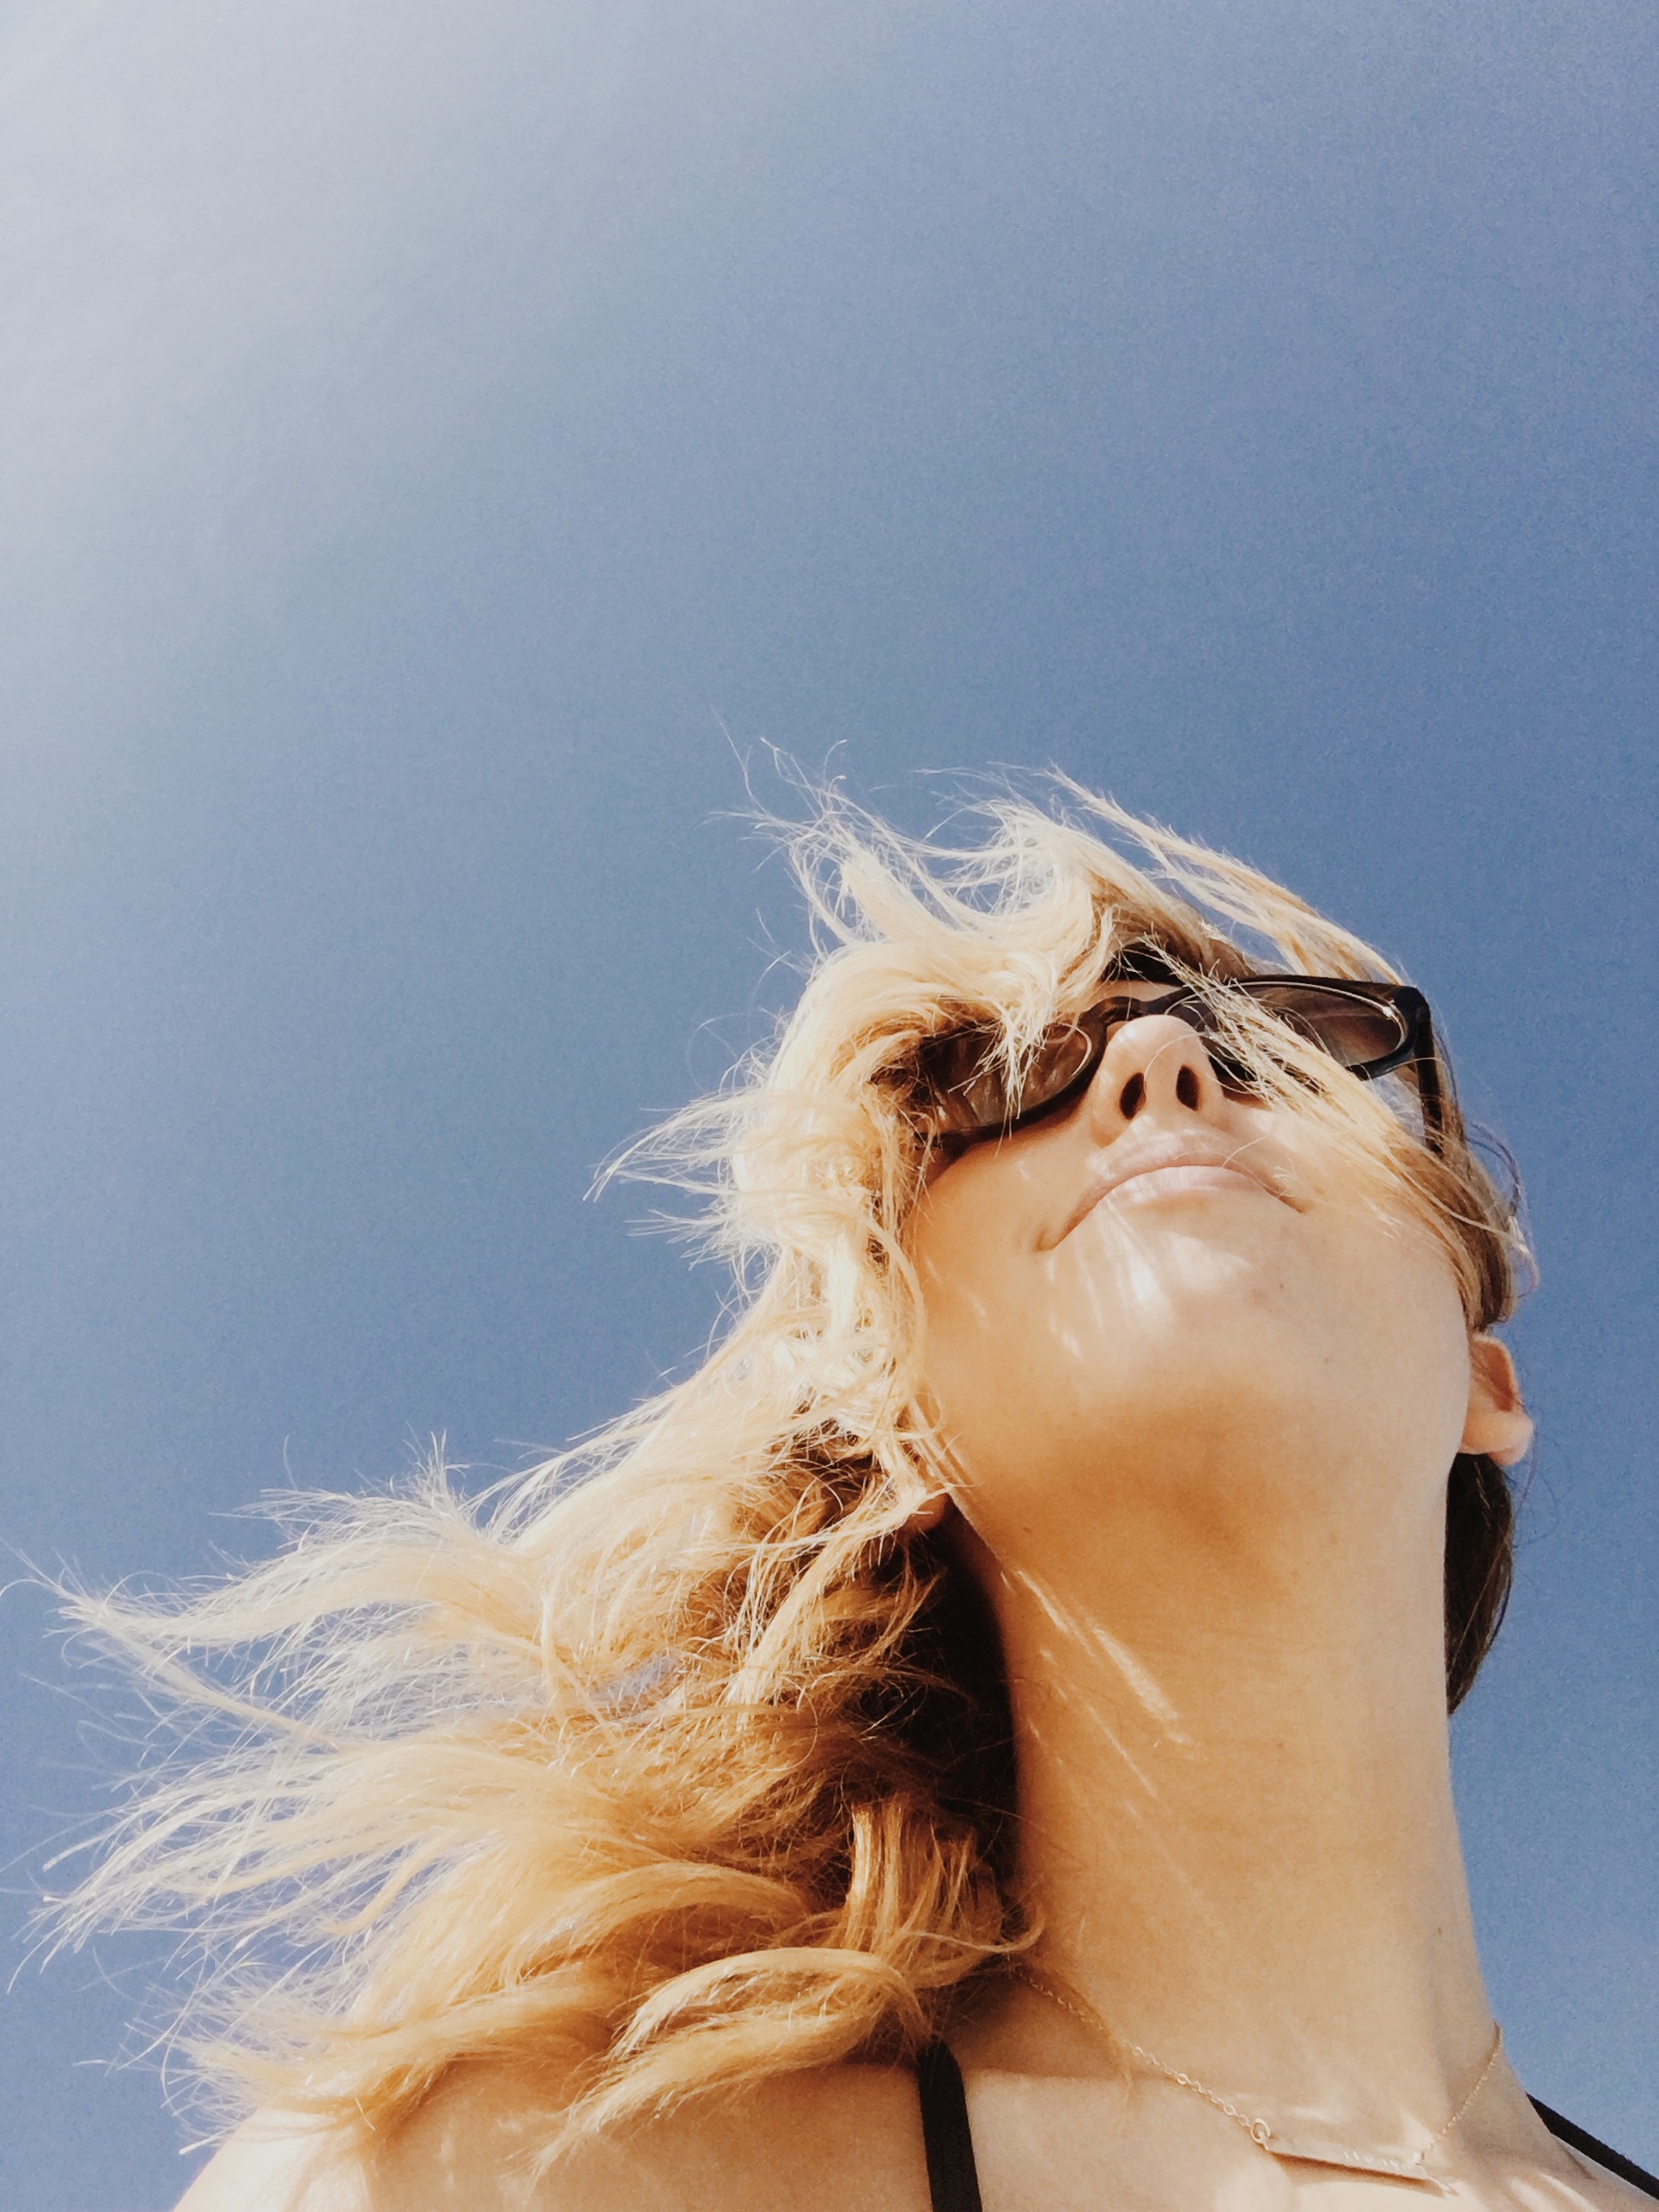
hand, person, girl, woman, hair, photography, portrait, model, spring, blue, lady, hairstyle, close up, face, dress, eye, head, skin, beauty, blond, organ, photo shoot, sense, art model